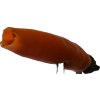
Label: pepper